Gibreab Teferi

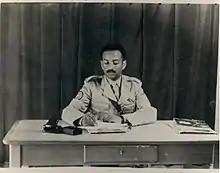

When the original Ras Band was moved to Ghion Hotel in 1967, Gibreab stayed at the Ras Hotel, transferring into management where he served as legal and director of personnel. He continued to work in the hotel industry for many years, in both management and legal departments, at all Ras Hotel branches, such as: